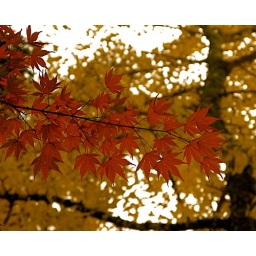
I was well impressed by the red maple trees against the yellow gingko trees.